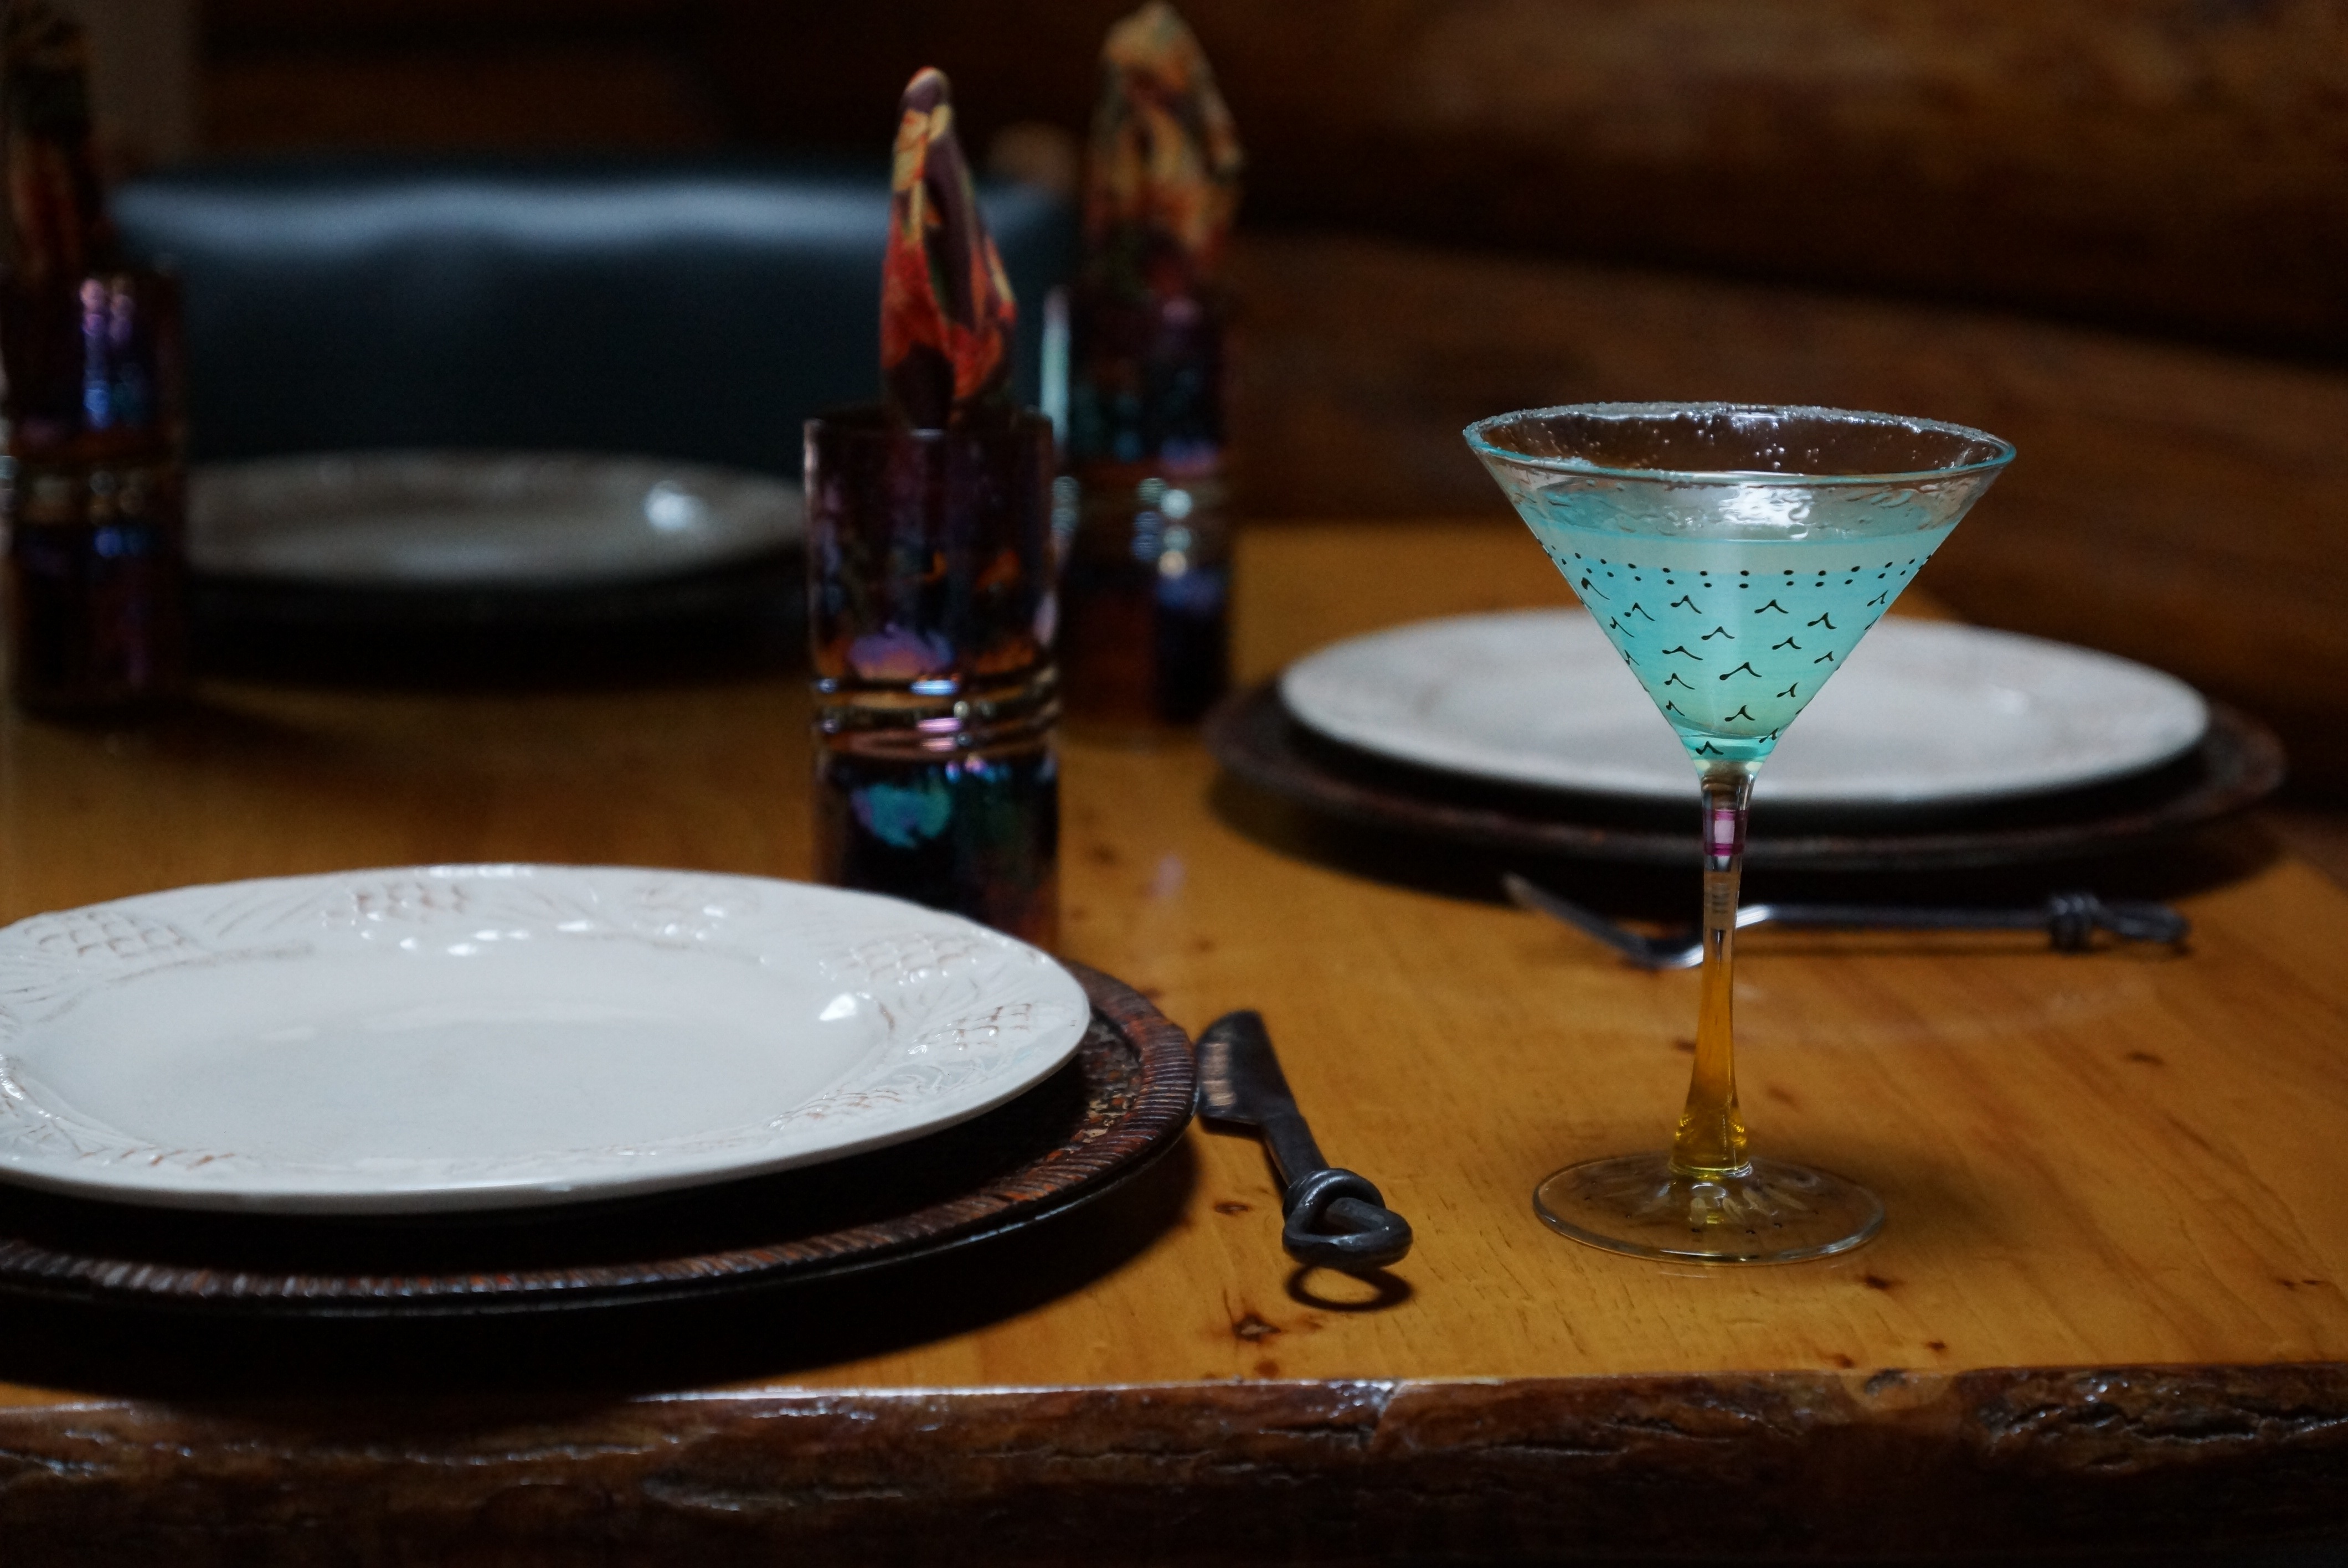
table, architecture, wood, house, glass, restaurant, home, meal, drink, dining, dinner, shape, decorate, luxury kitchen, log home